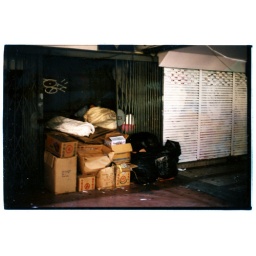
Homeless guy sleeping among boxes in Ximen